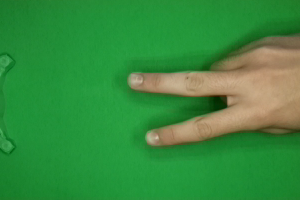
Label: scissors